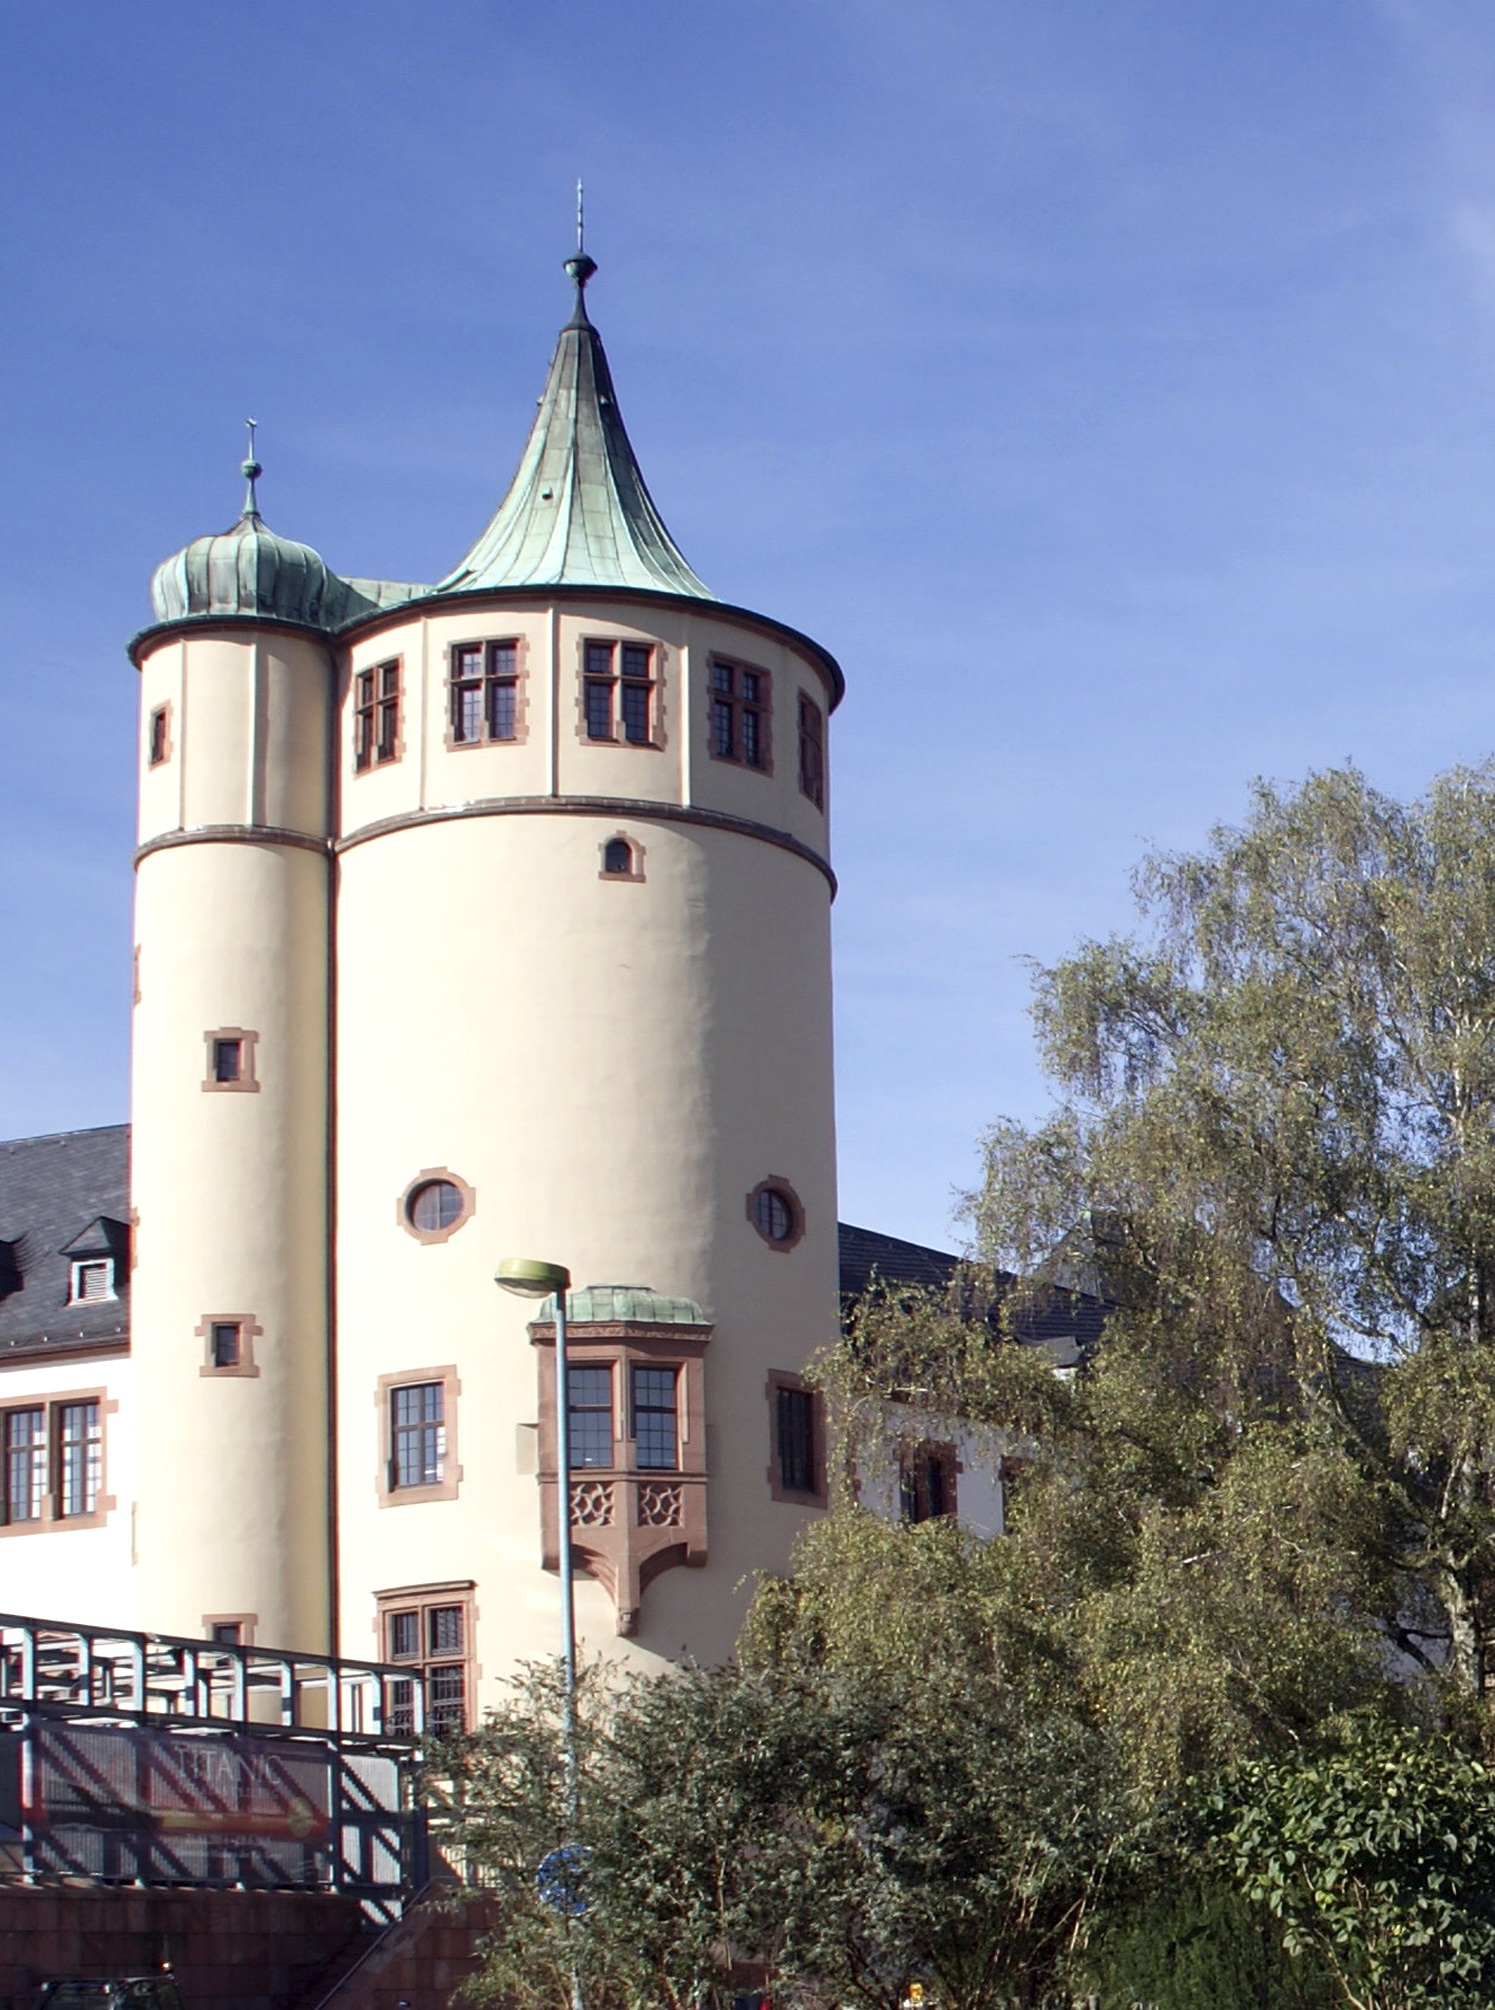
towers, fortress, castle, sky, blue, trees, middle ages, palatinate